Leccinum manzanitae

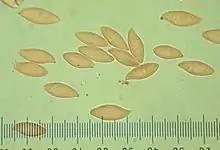
The spores are somewhat elliptical to cylindrical and tapered on each end.

"Leccinum manzanitae" mushroom produce a cinnamon-brown spore print. Spores are 13–17 by 4–5.5 μm, somewhat elliptical to cylindrical, and tapered on each end (fusoid); their walls are smooth and moderately thick. The spore-bearing cells, the basidia, are 27–32 by 6–9 μm, club-shaped to pear-shaped (pyriform) and four-spored. The cystidia are 23–32 by 4–6 μm, fusoid to club-shaped with narrow, elongated apices. Caulocystidia (found on the stipe surface) are thin-walled, club-shaped to somewhat fusoid, and sometimes end in a sharp point; they measure 35–45 by 9–14 μm. Clamp connections are absent in the hyphae of "Leccinum manzanitae". The hyphae of the cap cuticle are arranged in the form of a trichoderm (wherein the outermost hyphae emerge roughly parallel, perpendicular to the cap surface).